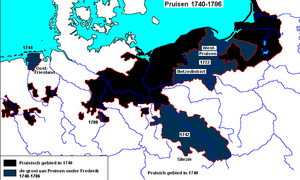
Le traité de Breslau est un accord préliminaire de paix signé le 11 juin 1742 entre la Prusse de Frédéric II et l'Autriche de Marie-Thérèse, mettant fin aux combats de la première guerre de Silésie, lancée en décembre 1740 par Frédéric II.